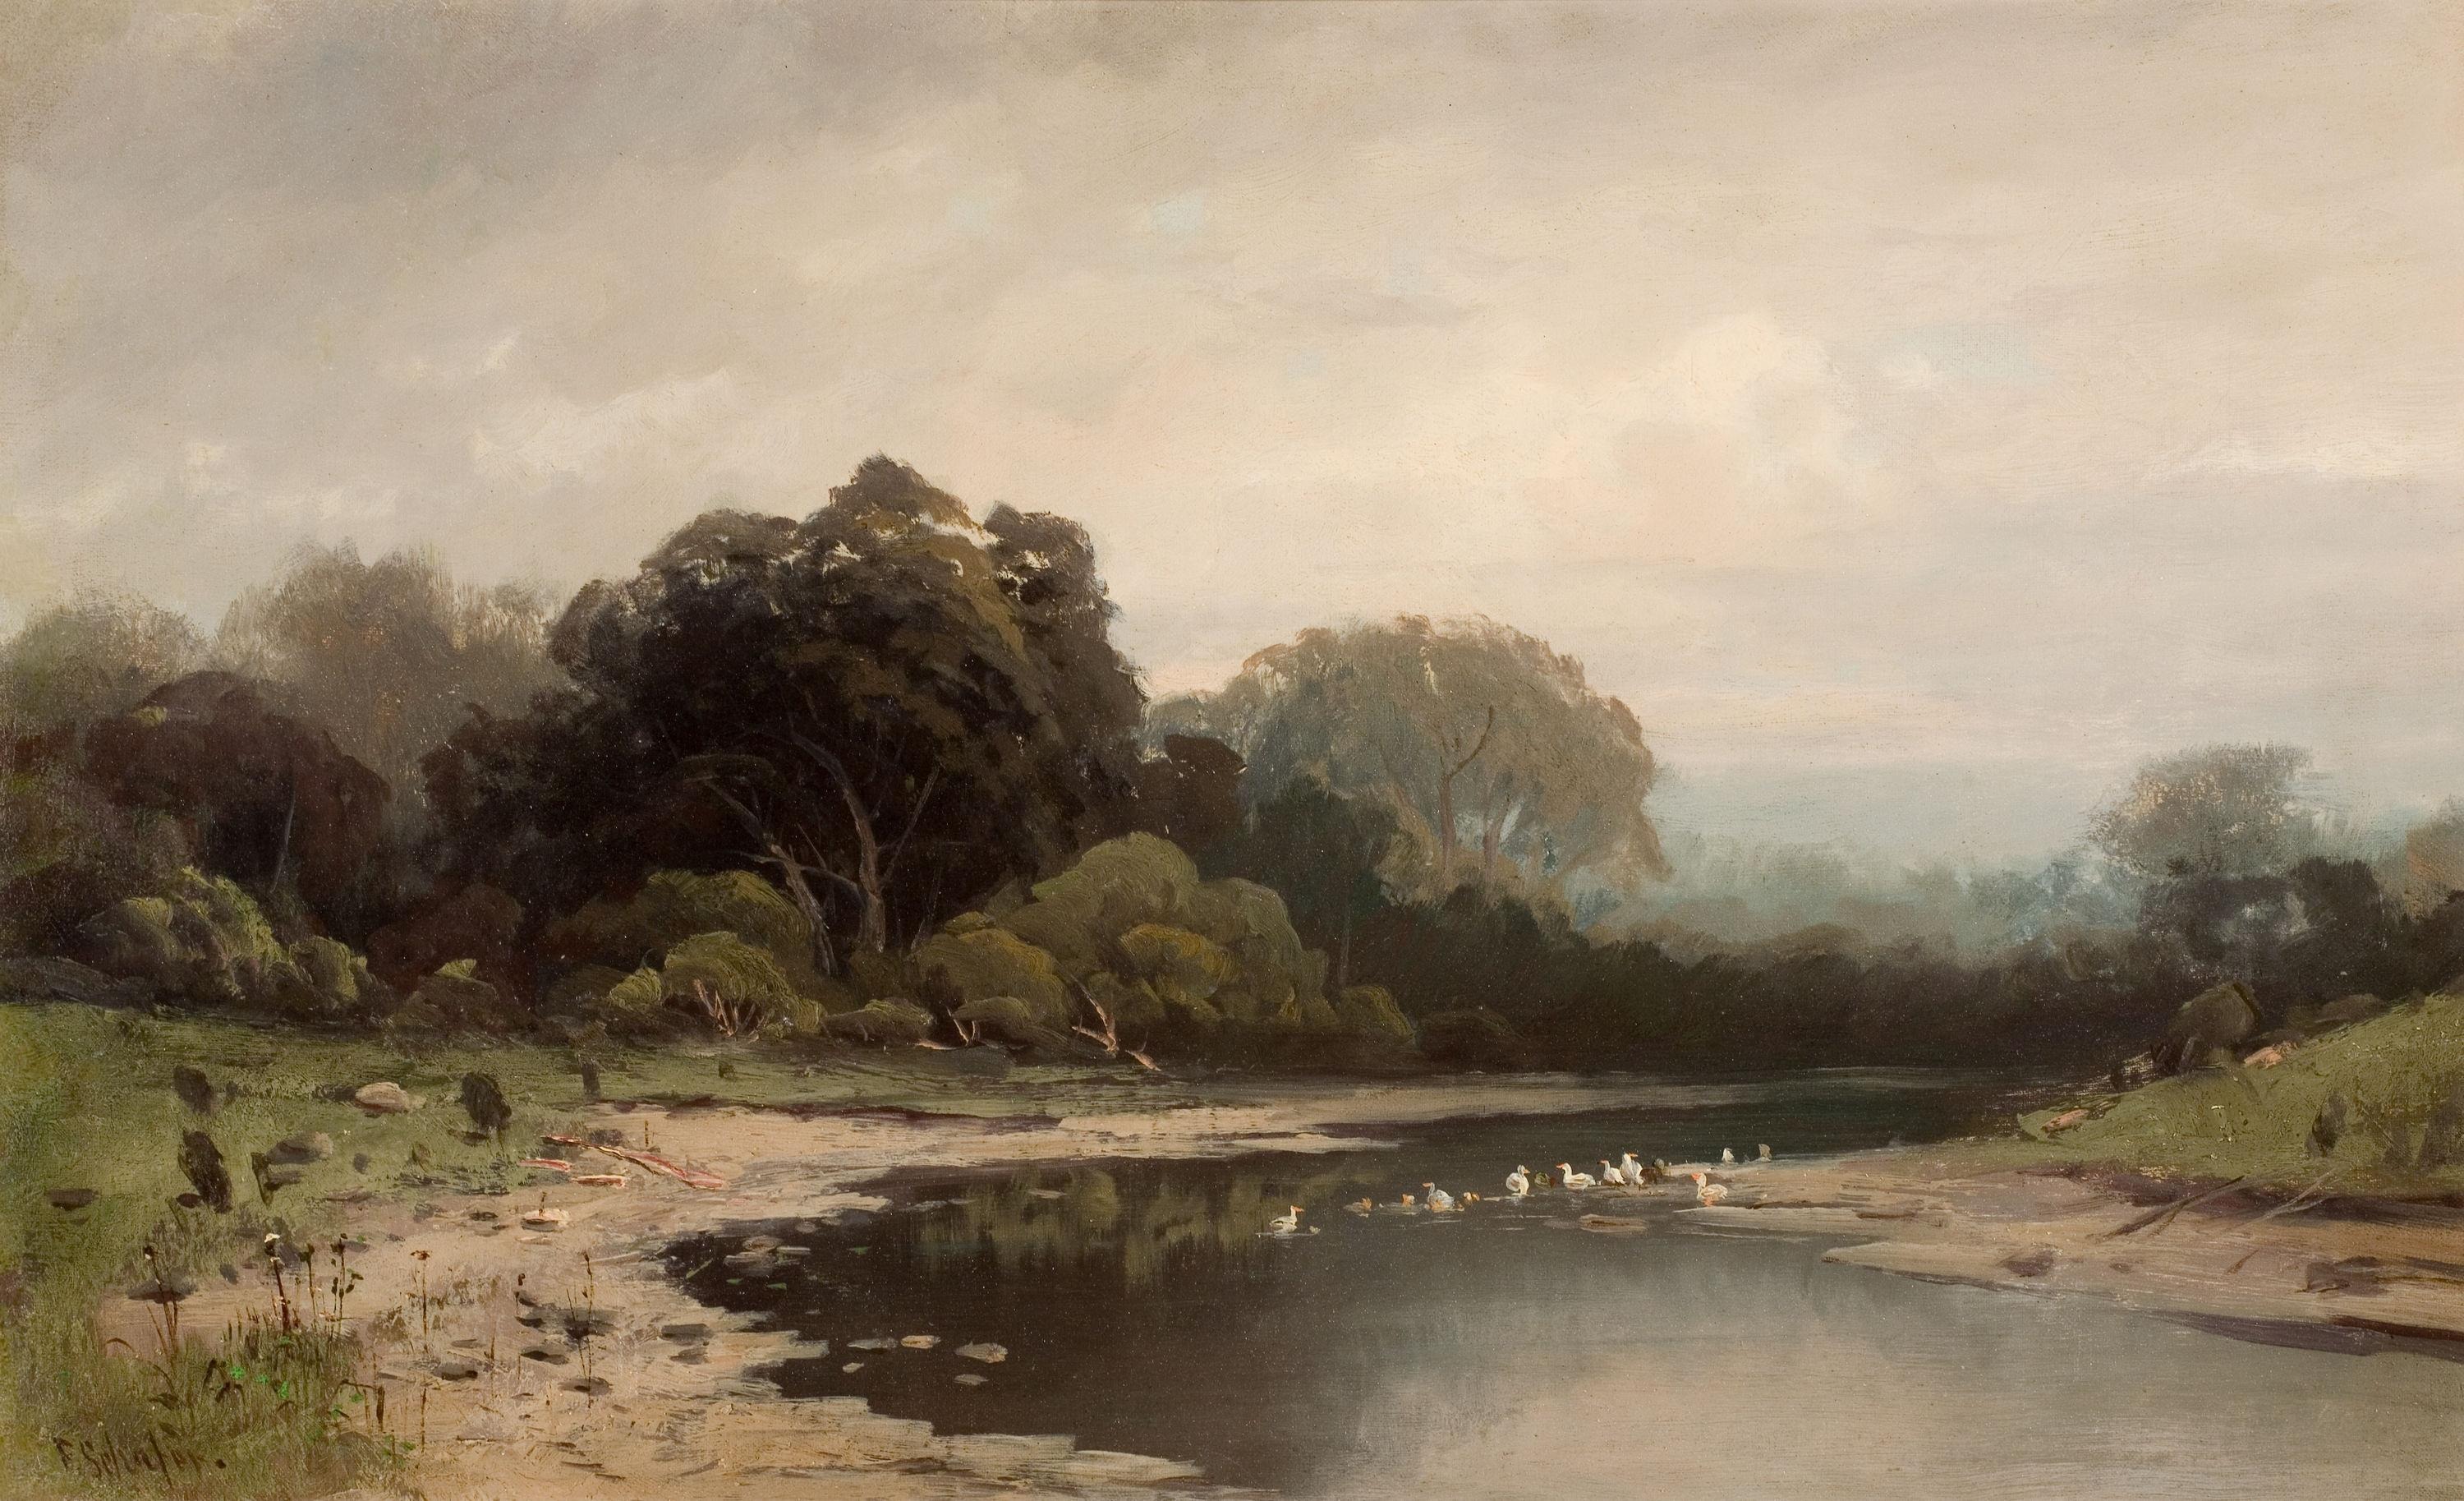
landscape, sea, coast, tree, water, nature, forest, cloud, sky, mist, countryside, steam, morning, shore, river, country, evening, scenic, artistic, terrain, material, painting, trees, woods, outside, art, clouds, wetland, reflections, ducks, habitat, rural area, artistry, watercolor paint, oil on canvas, natural environment, geographical feature, atmospheric phenomenon, frederick schafer